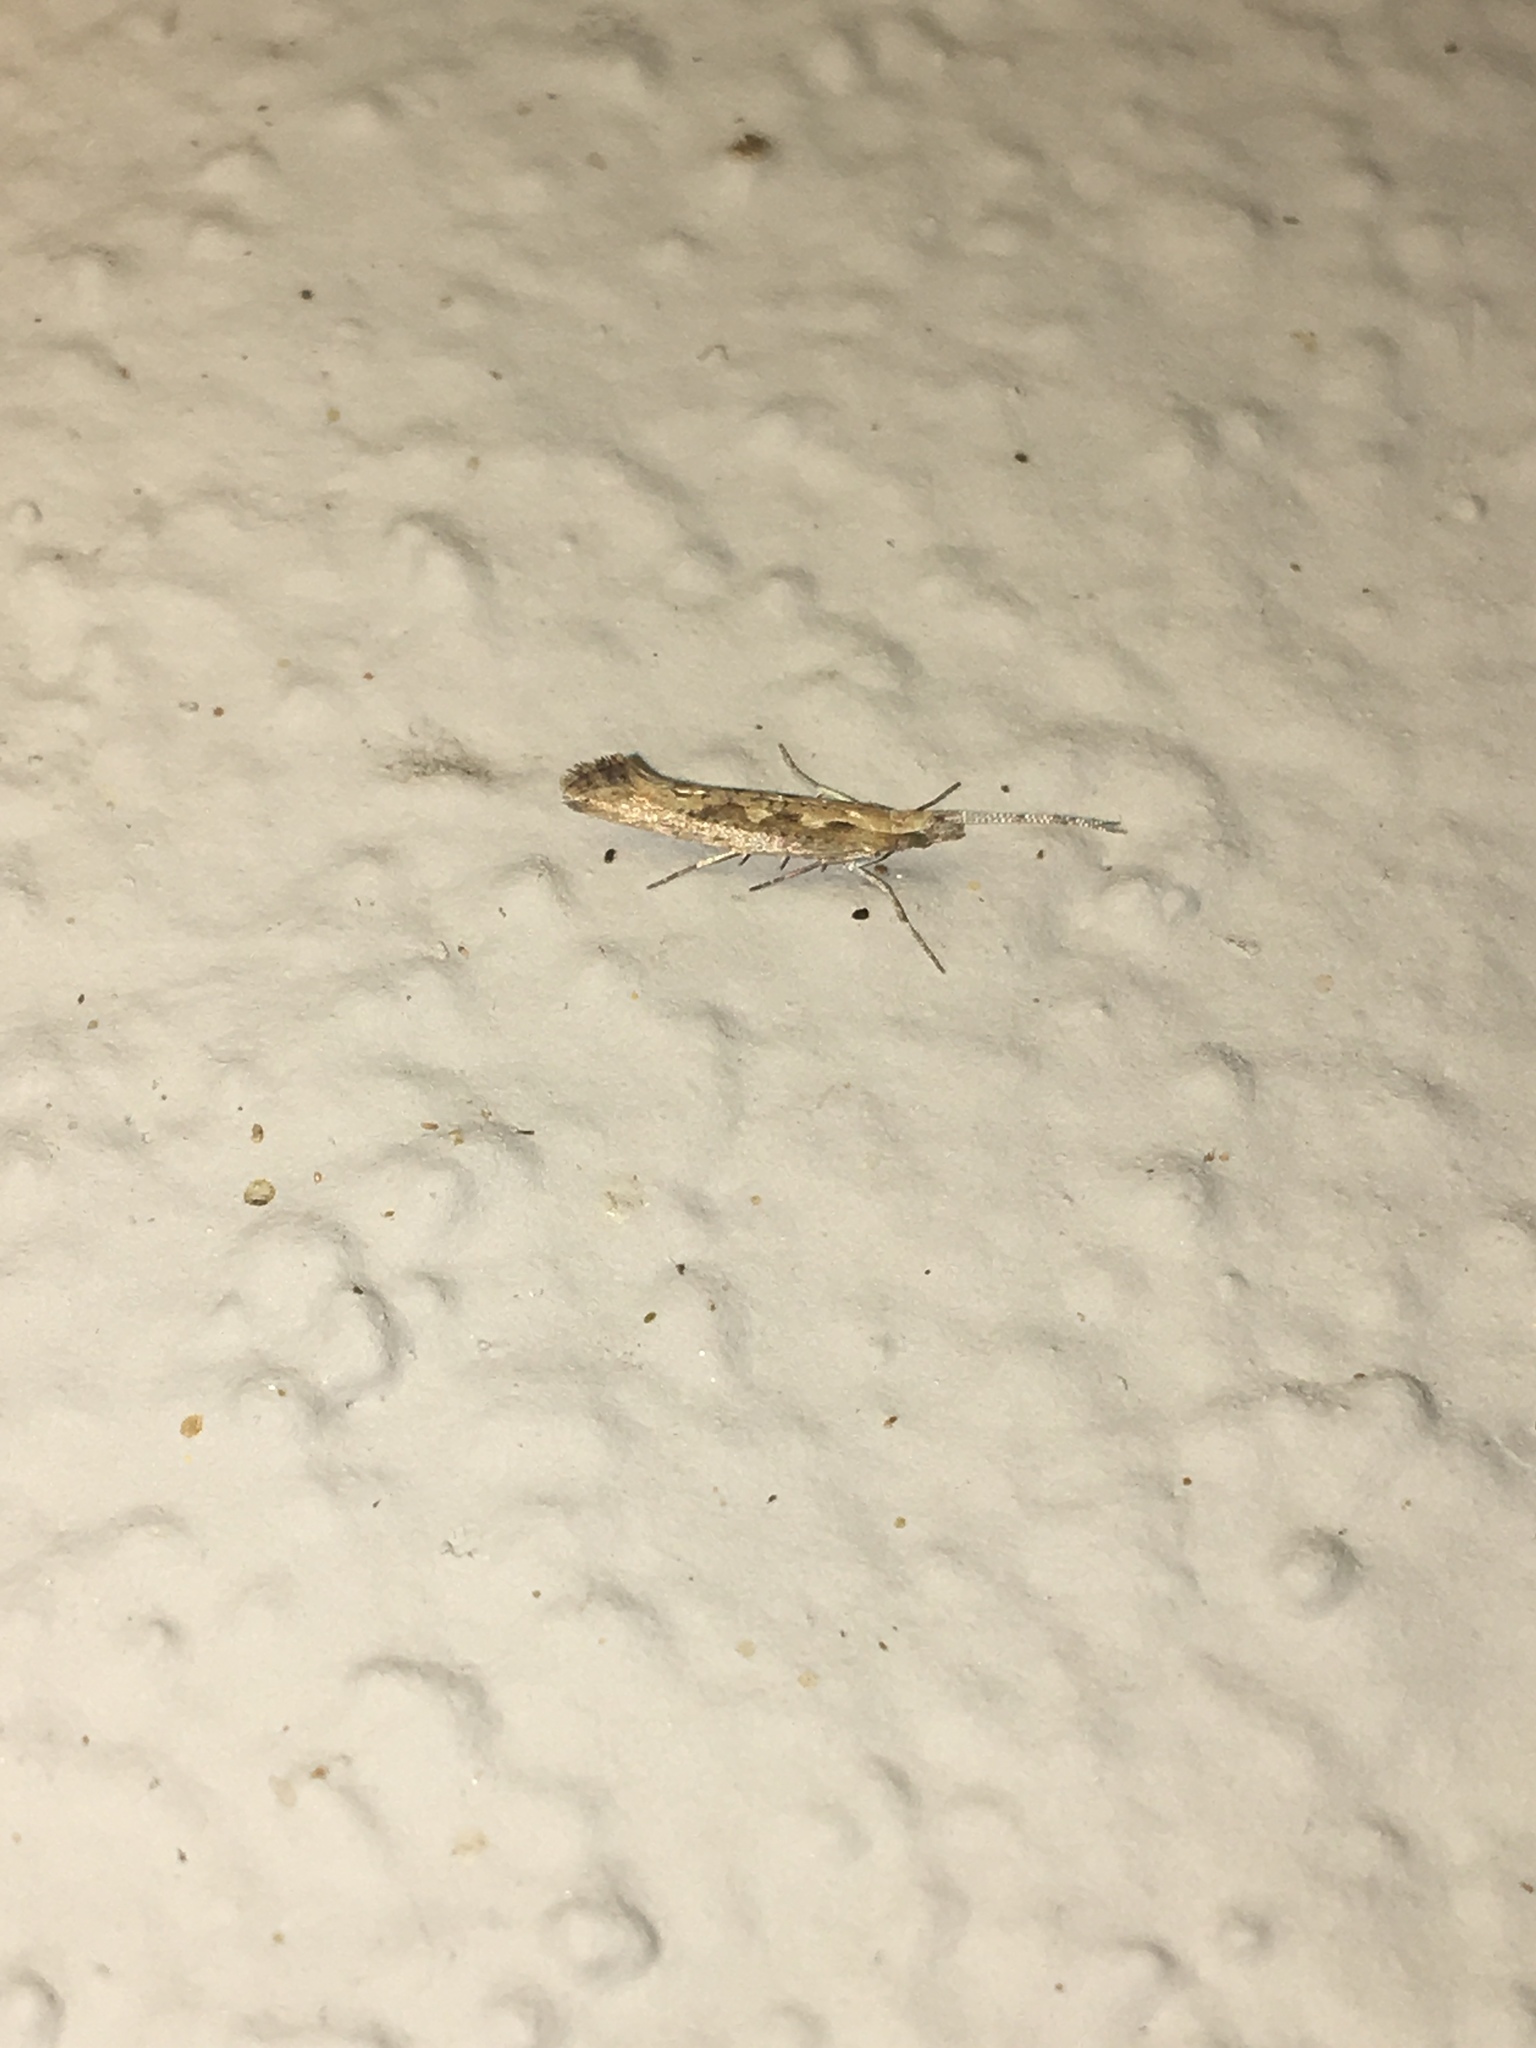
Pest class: diamondback_moth